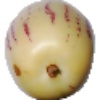
Label: Pepino 1